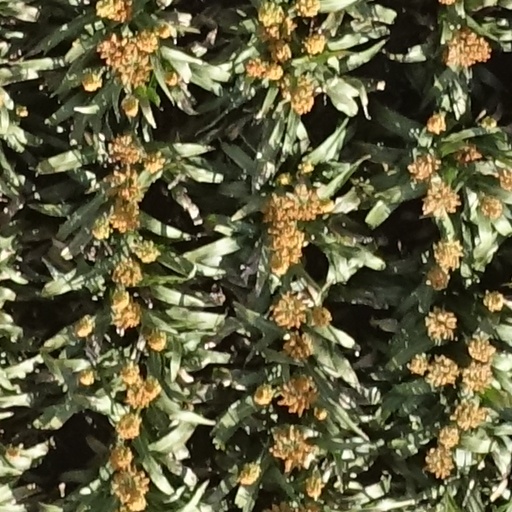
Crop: sorghum